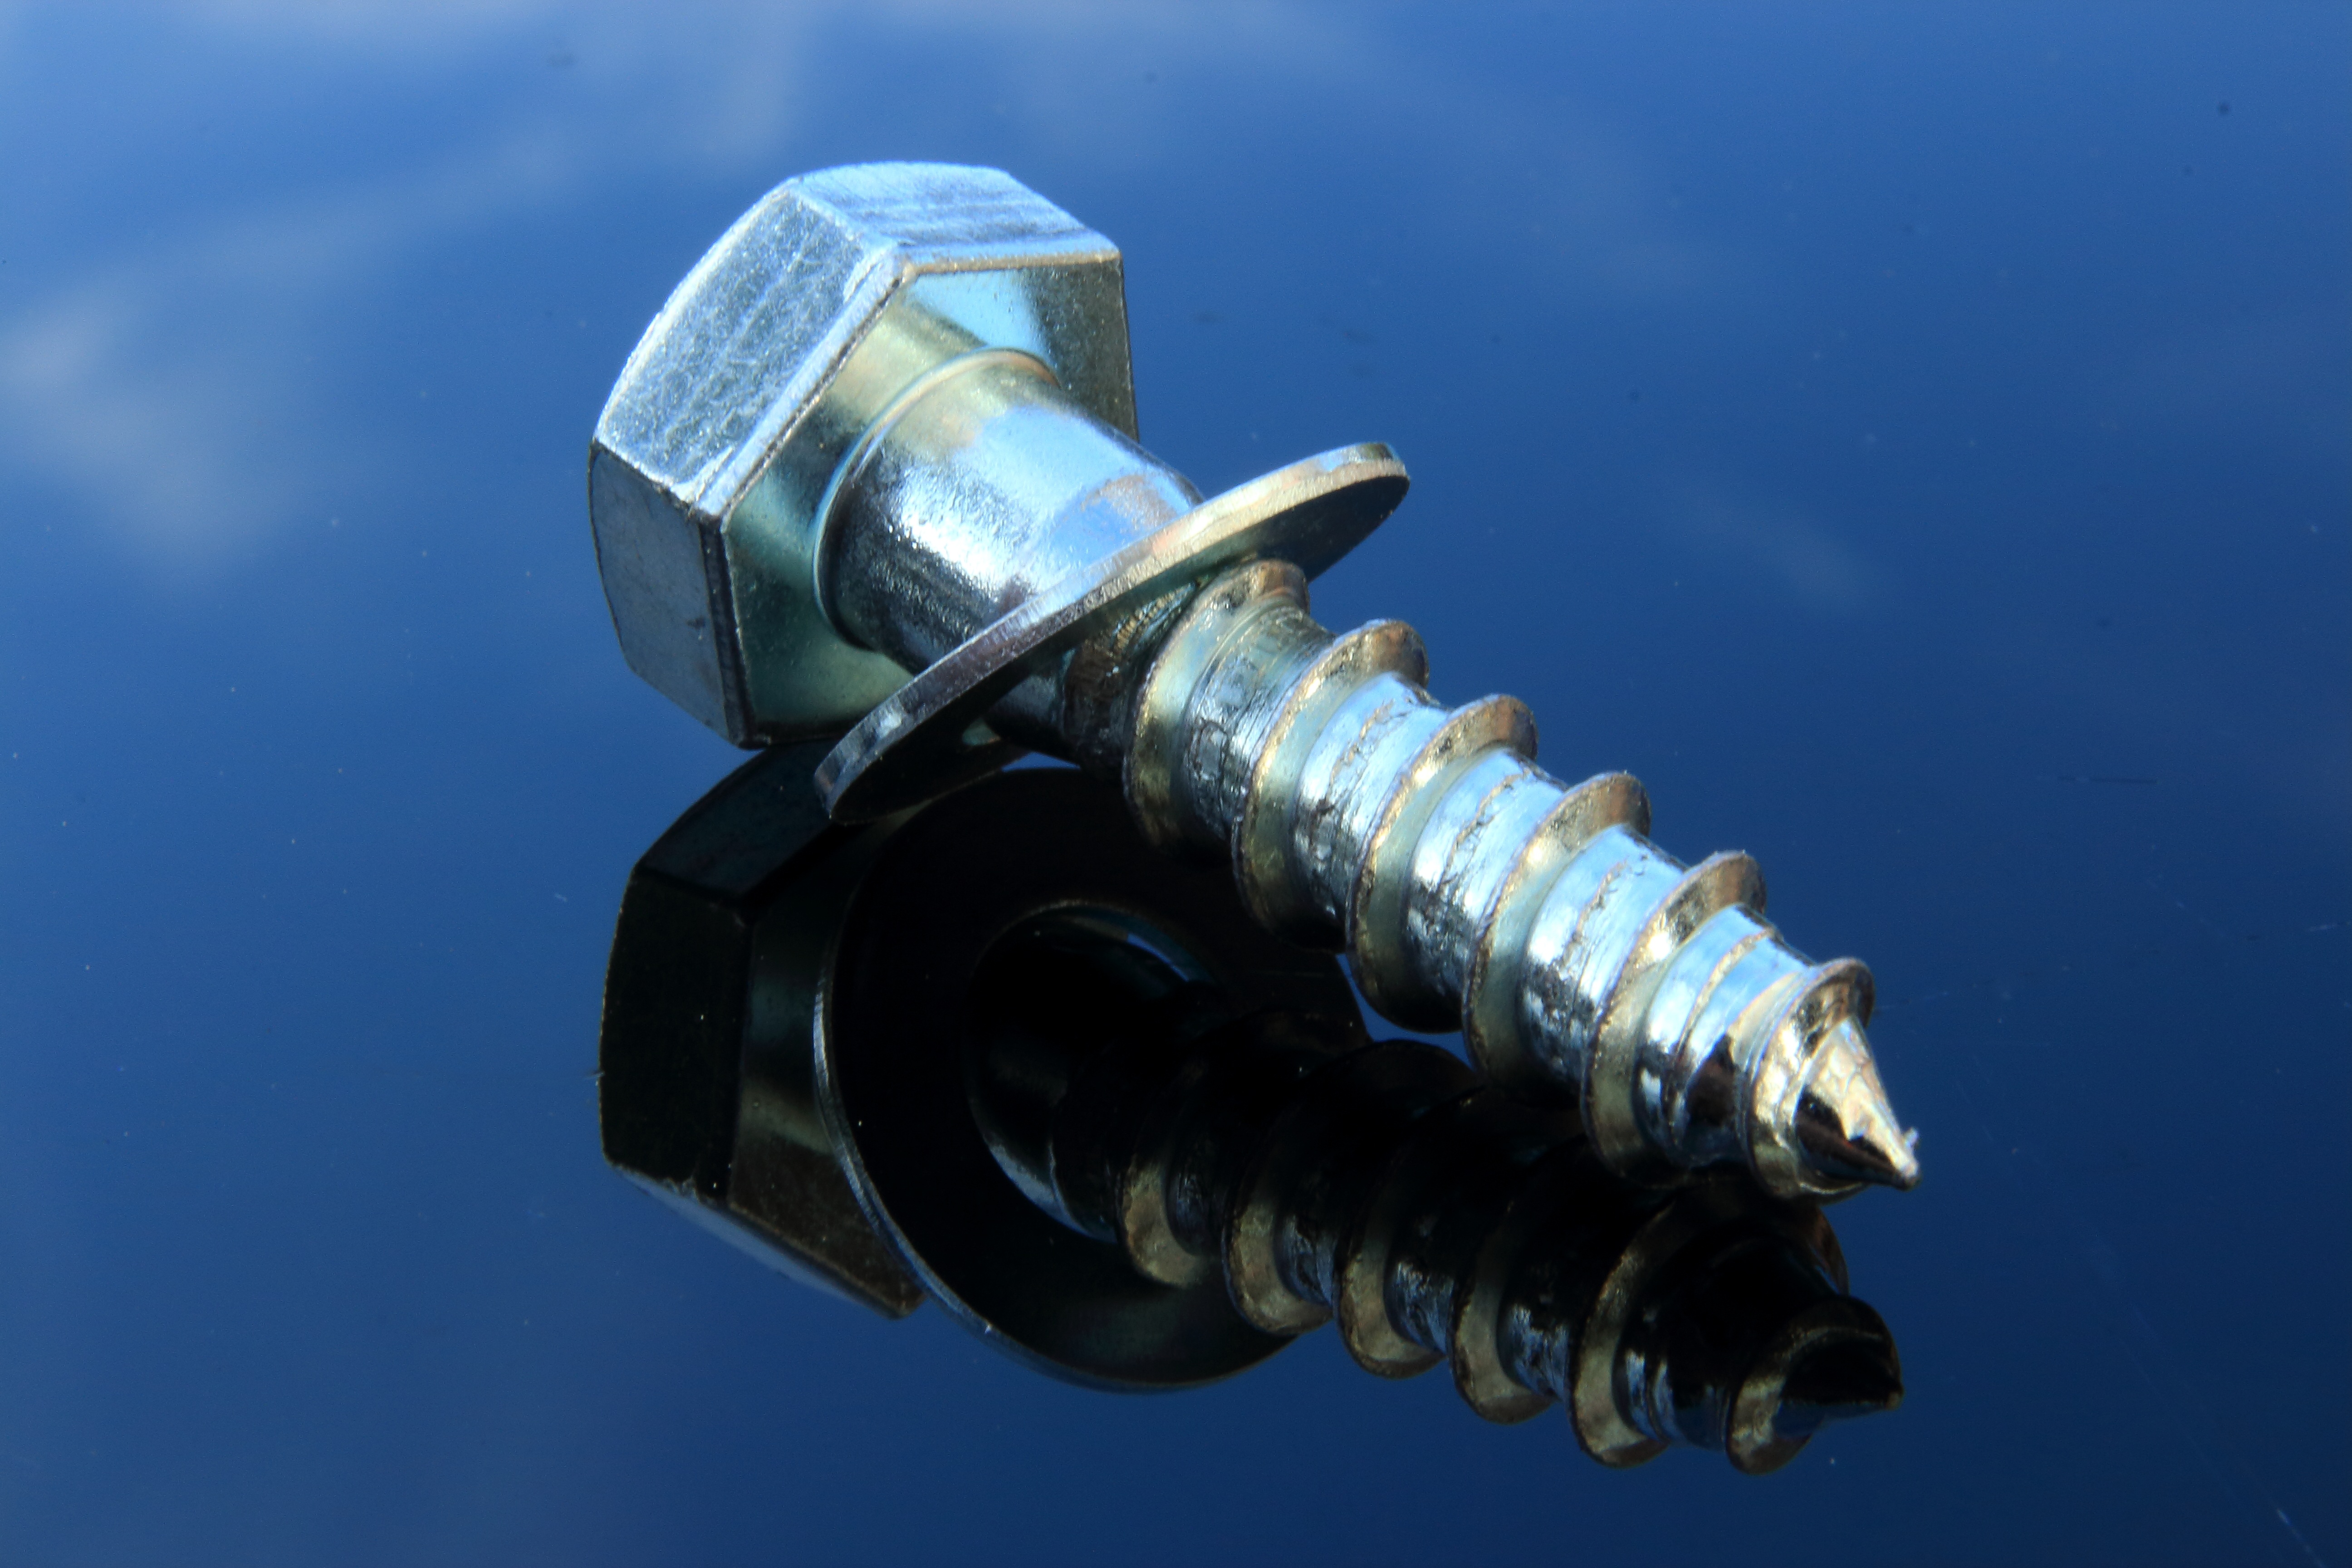
tool, steel, metal, close, screw, iron, macro photography, allen, woodscrew